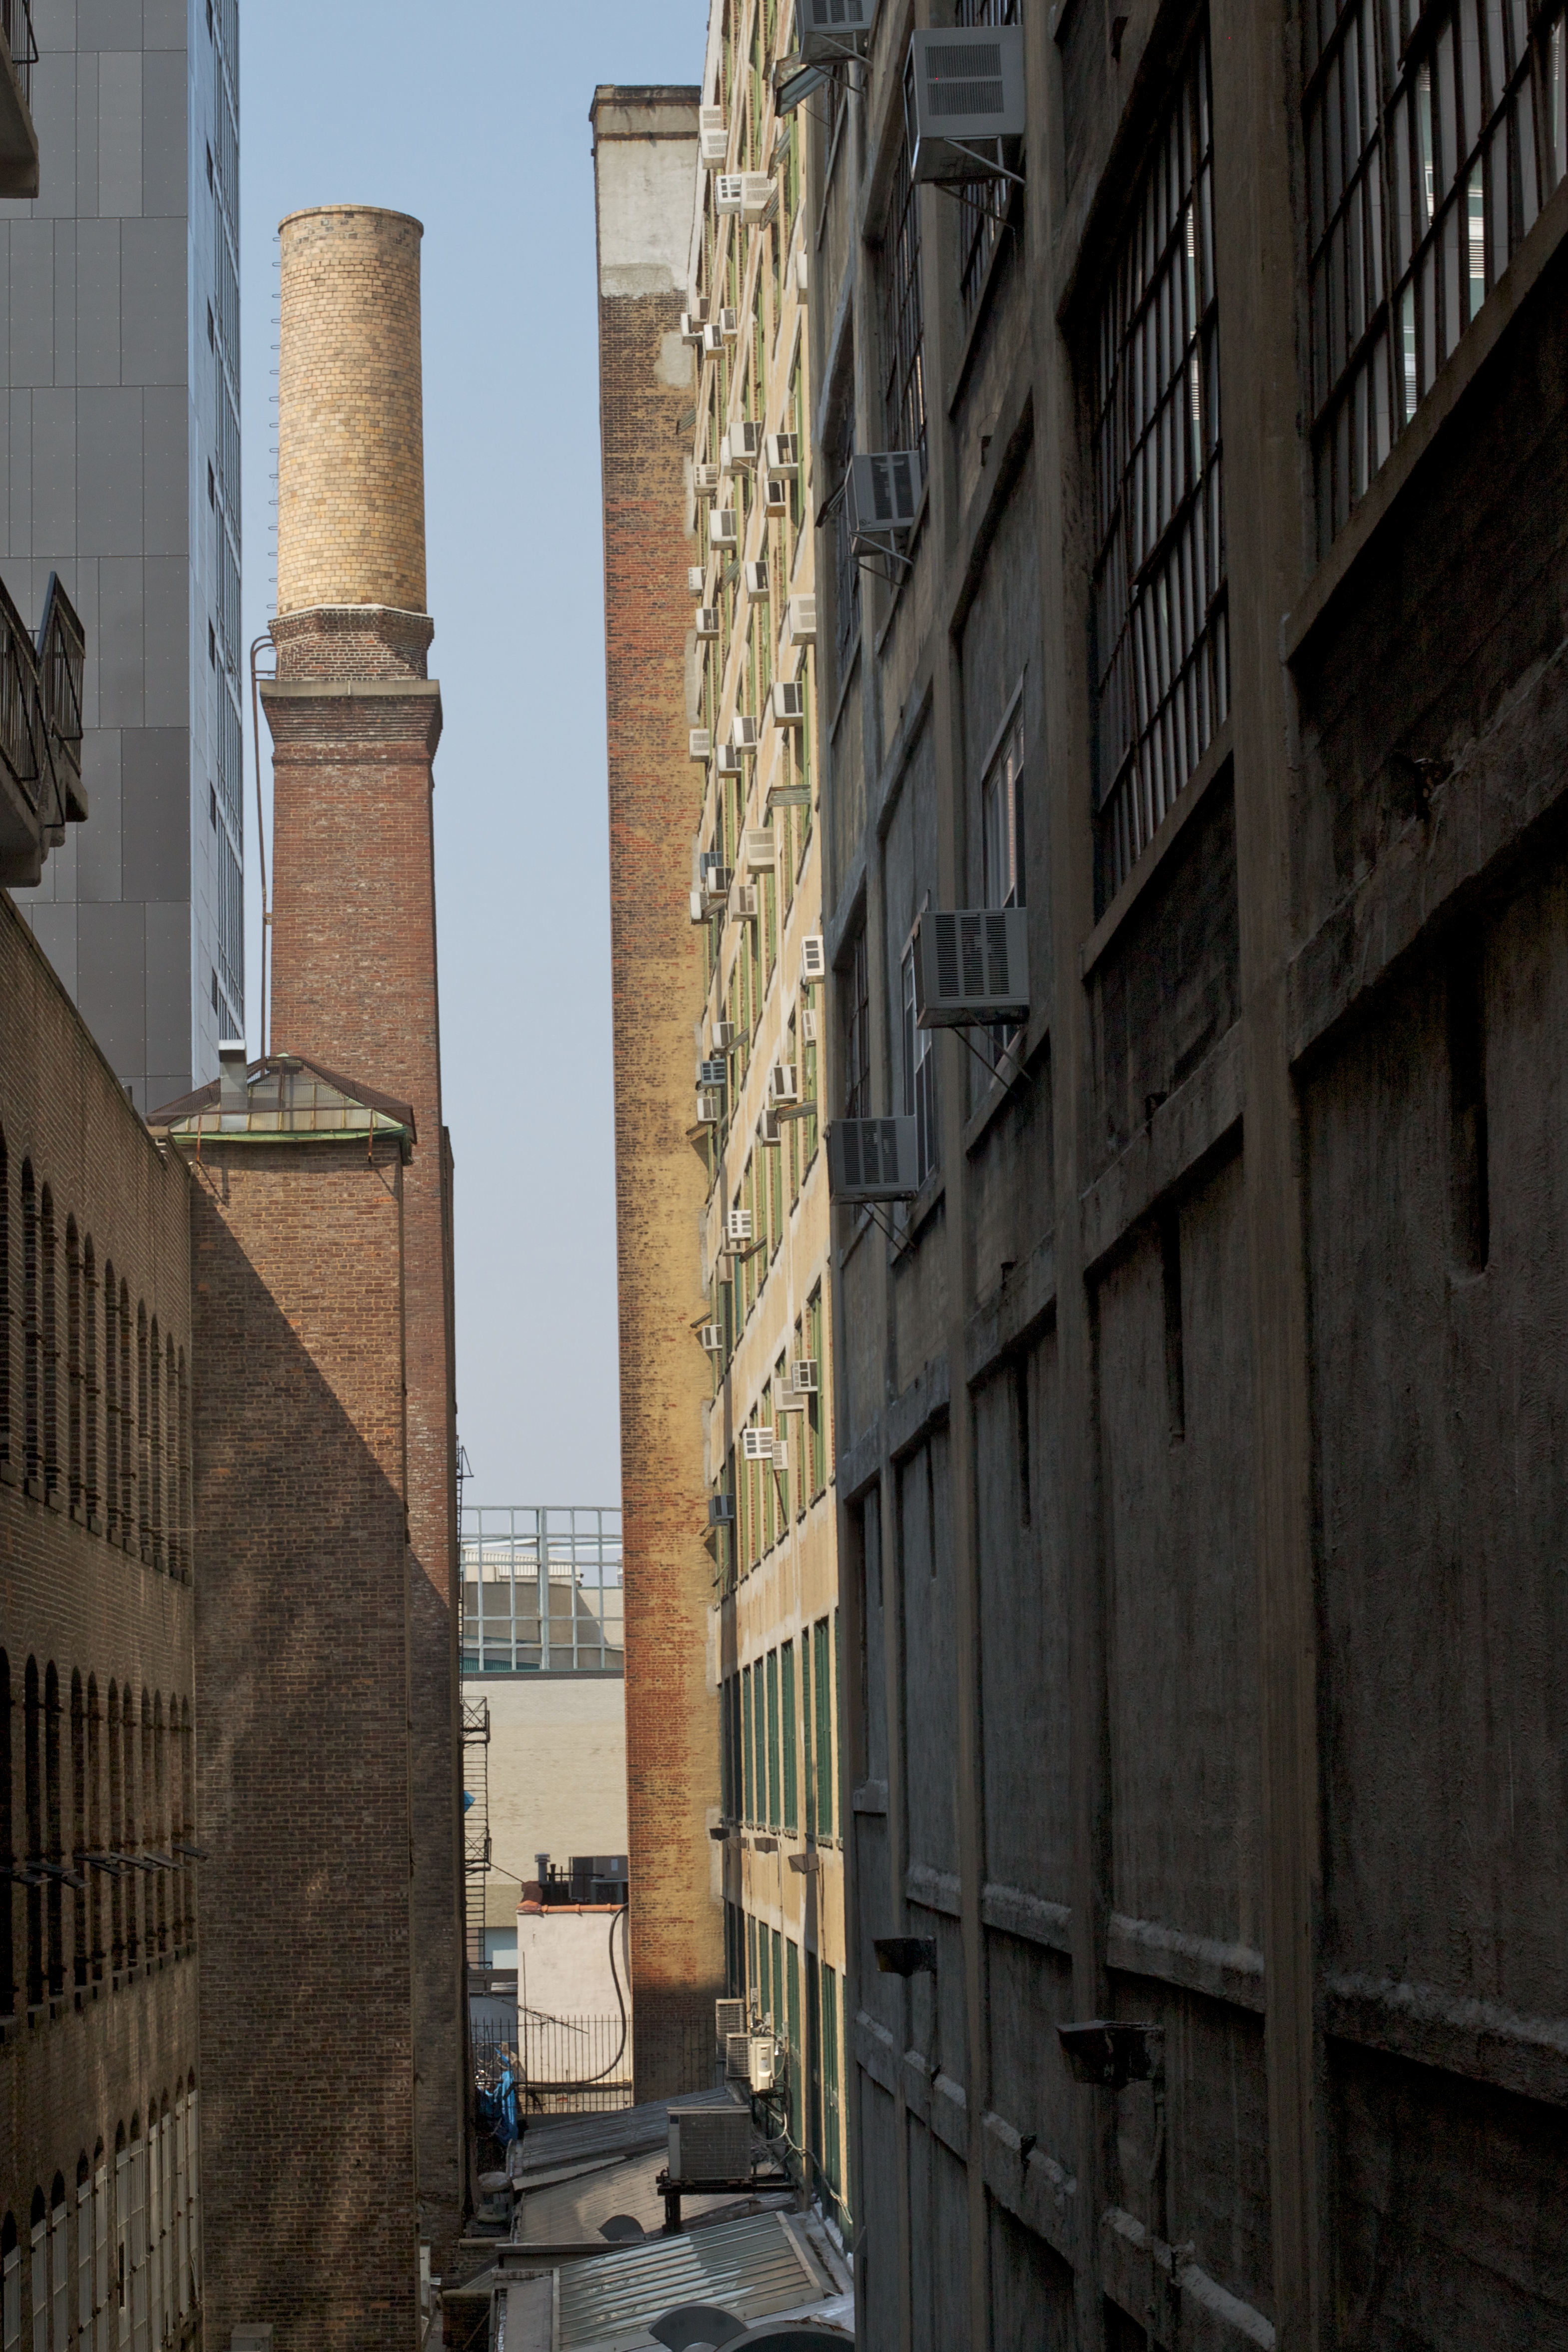
architecture, wood, road, street, town, alley, city, skyscraper, wall, downtown, facade, brick, tower block, infrastructure, neighbourhood, urban area, human settlement